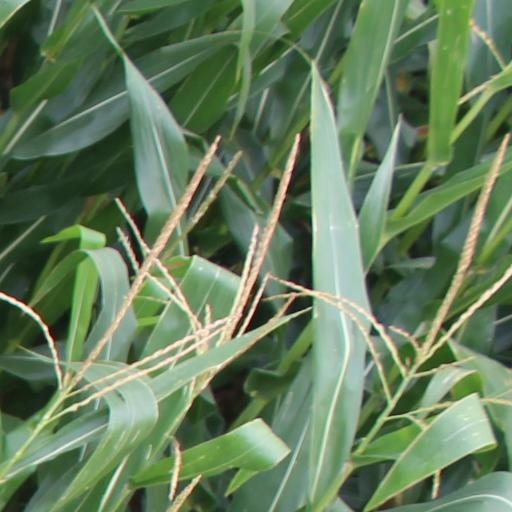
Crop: maize; corn